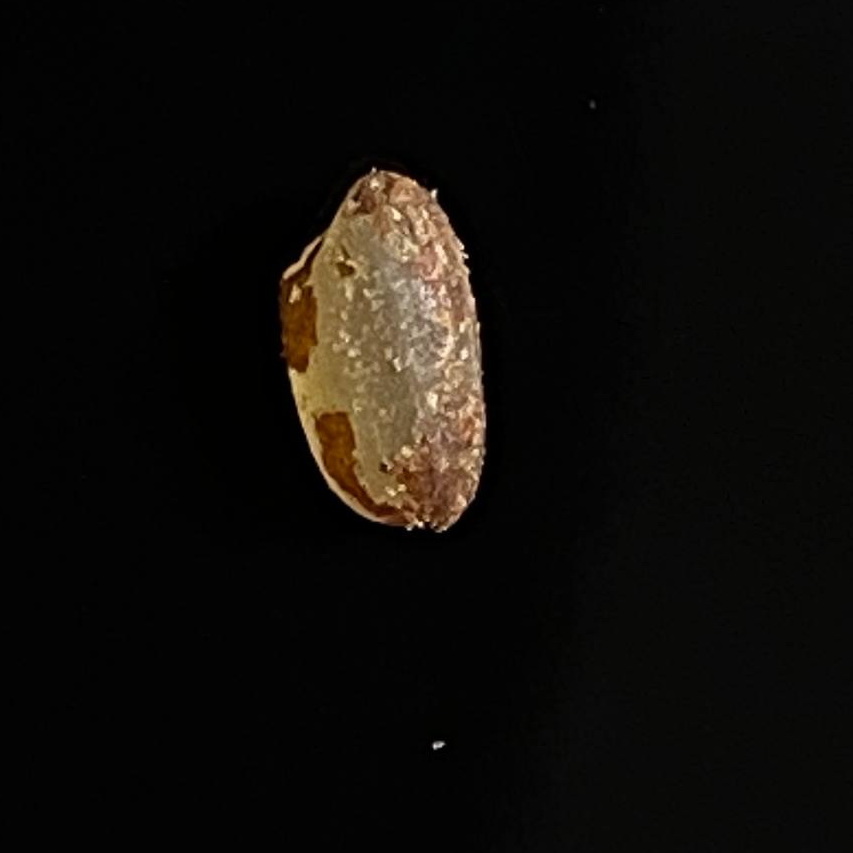
Rice variety: Lal_Aush